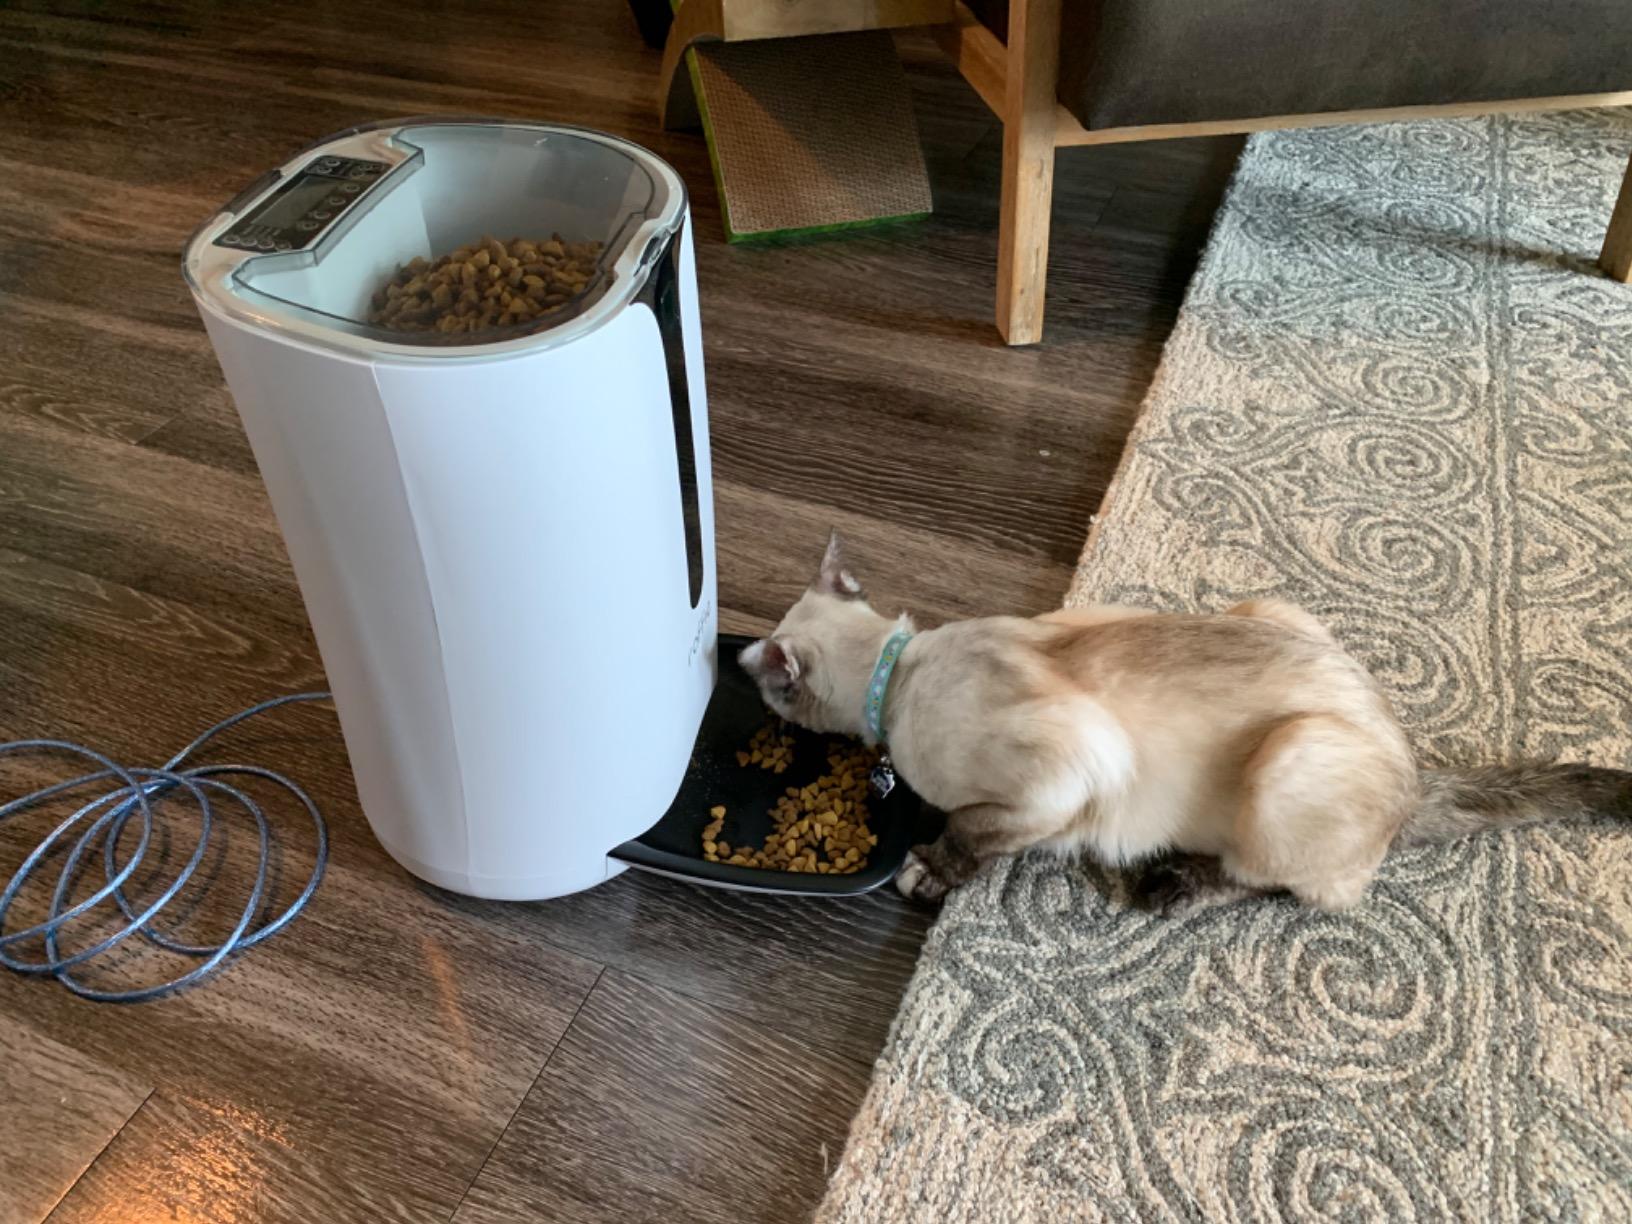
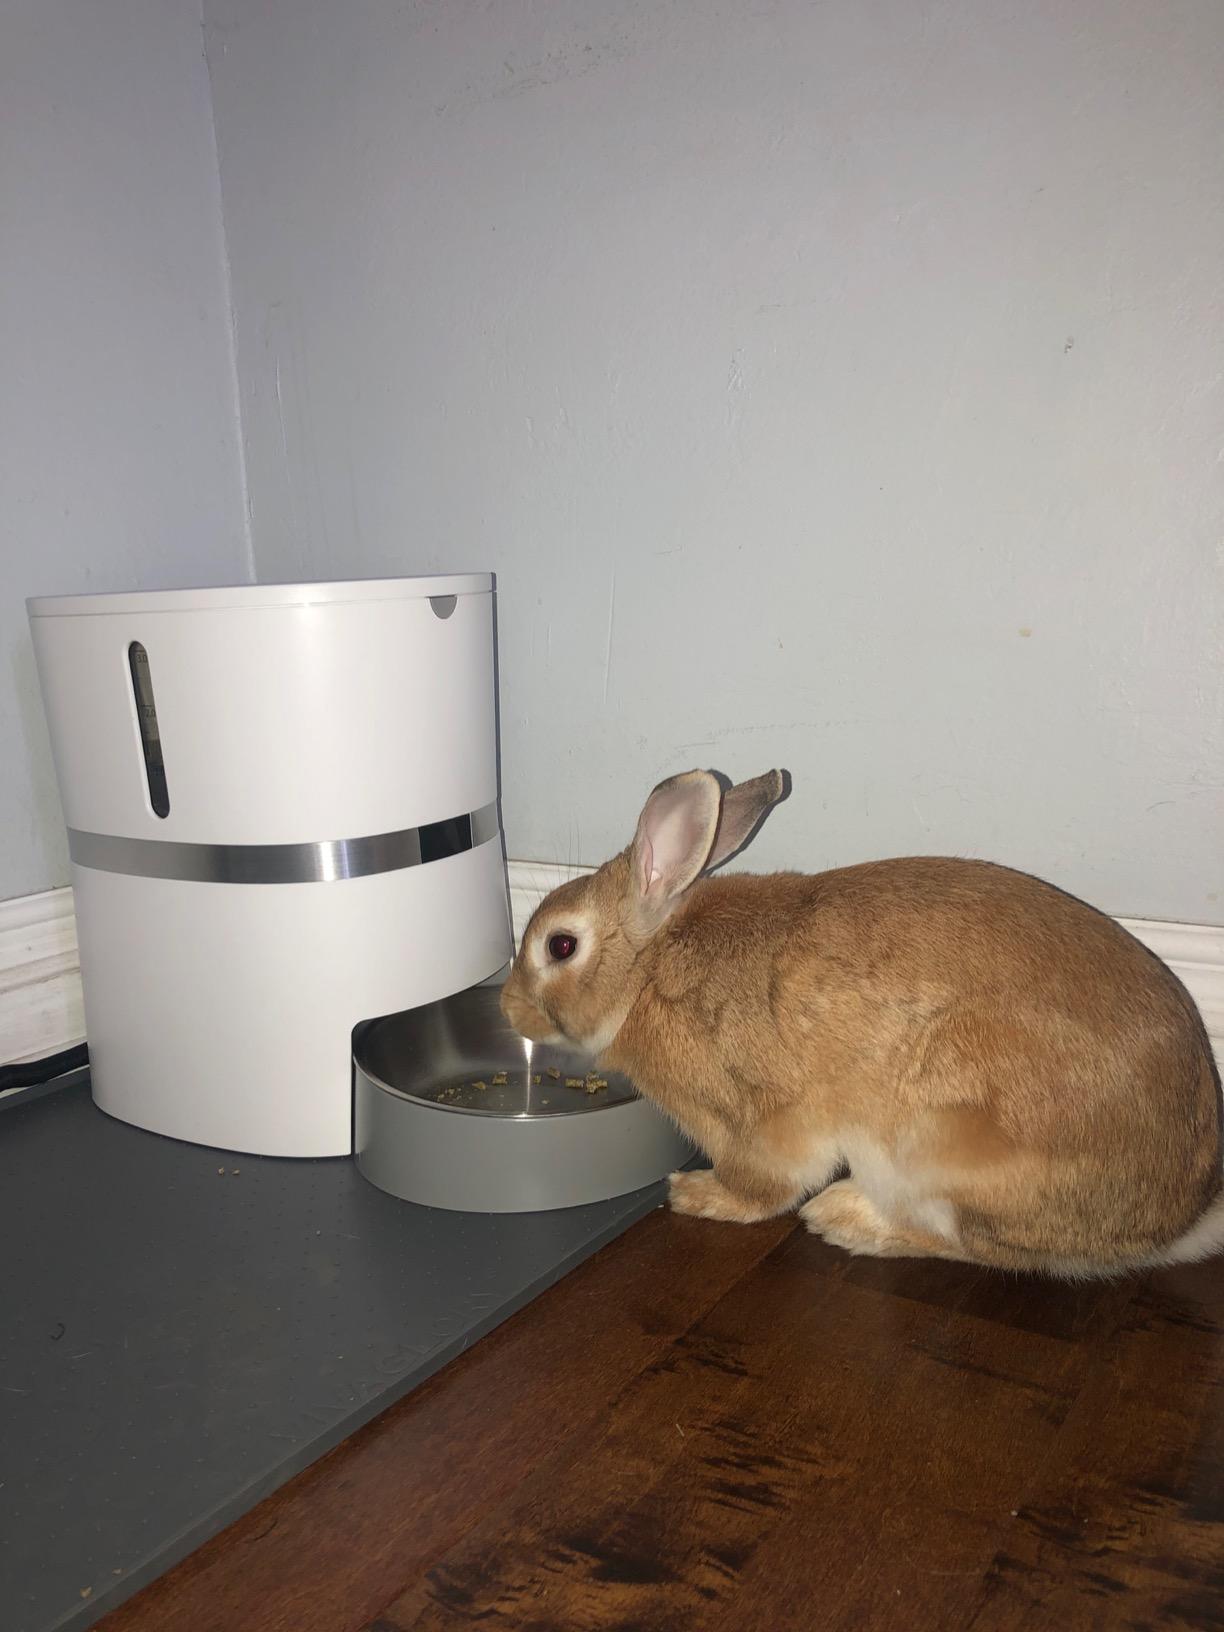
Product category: items_feeder
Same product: no